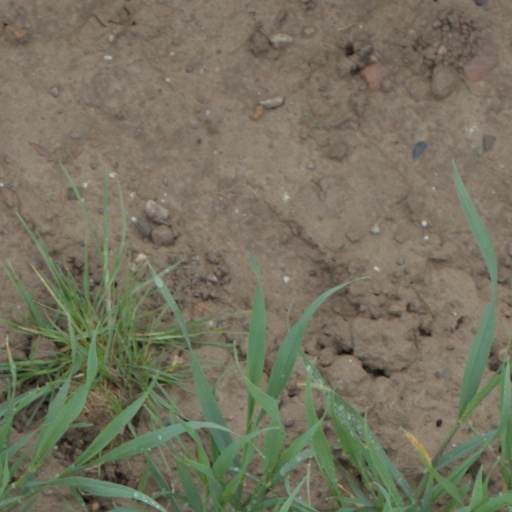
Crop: wheat